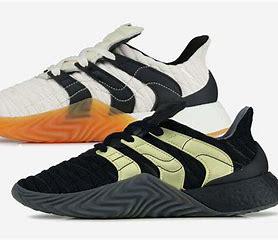
Brand: Adidas
Model: Sobakov